Augusta Peaux

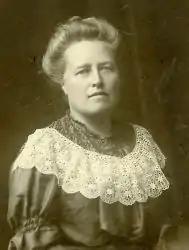

Augusta Guerdina Peaux (2 November 1859 – 23 February 1944) was a Dutch poet. She began her publishing career as a writer of prose fiction, in literary magazines and in one collection, and in the early 1900s started publishing poetry, in magazines associated with the literary movement known as the Tachtigers, with whom she became associated. With her sister Johanna, she translated poetry by Dante Gabriel Rossetti and Algernon Charles Swinburne, and with her friend Truus, with whom she shared a love for Iceland and its literature, she translated stories from the "Edda". Two volumes of her poetry were published; she never sought literary fame, though some fame came to her posthumously.